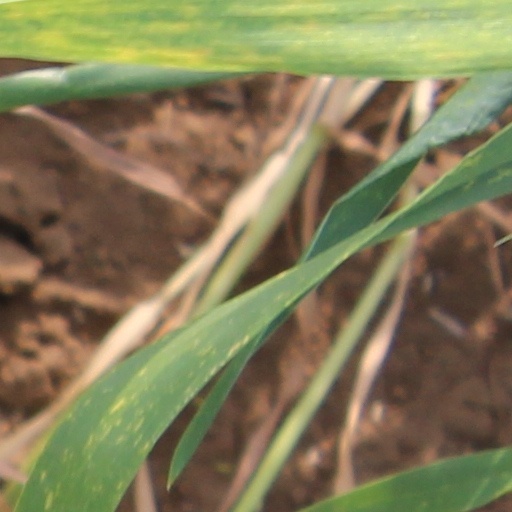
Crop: wheat